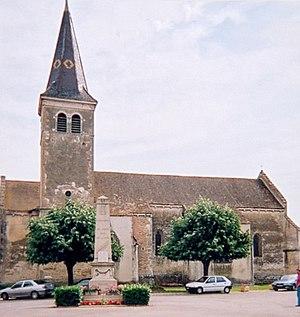
Joyau de l’Art gothique, l’église Saint-Jean-Baptiste (XVème siècle) renferme de remarquables décors sculptés statues, culs-de-lampe, cuve baptismale et piscines. Elle s’orne de peintures murales du XVIème siècle représentant Saint Martin partageant son manteau, Saint Jean-Baptiste entouré de l’évêque Blaise et de Saint Fiacre, Saint Eloi et Saint Eustache, Saint Christophe portant le christ enfant et la crucifixion.